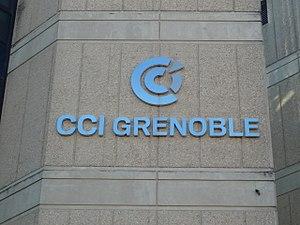
Façade de la Chambre de commerce et d'industrie, place André-Malraux à Grenoble.
La chambre de commerce et d'industrie de Grenoble est l'une des deux CCI du département de l'Isère, l'autre étant la chambre de commerce et d'industrie Nord-Isère. Son siège est à Grenoble au 1, place André-Malraux.